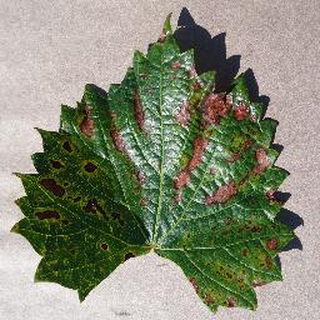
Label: grape_esca_black_measles